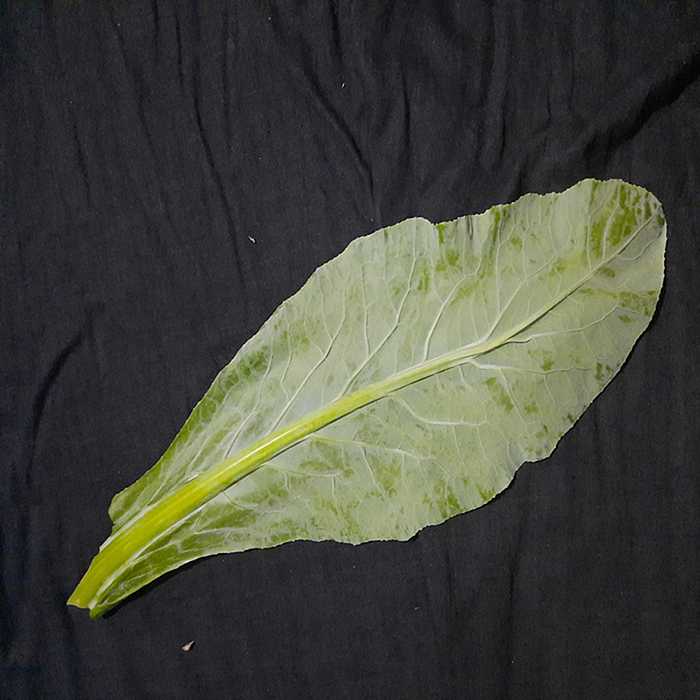
Plant: Cauliflower
Label: Fresh leaf